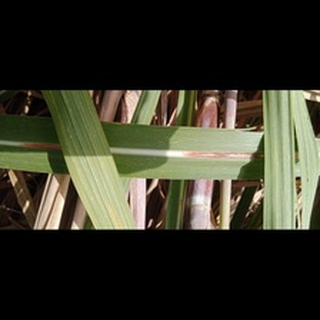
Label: sugarcane_red_rot